Breitenthal, Rhineland-Palatinate

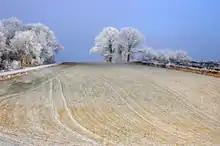
The "Jammerseiche" in soft rime

In the Thirty Years' War, the region was occupied by Spanish troops after the Catholic League's victory over the Protestant Union at the Battles of Wimpfen and Höchst in 1620, whereafter it bore a heavy burden as Spain's unwilling host. No documents about Breitenthal from this time are known, but according to oral history, a number of people from both Breitenthal and Niederhosenbach who had tried to flee were surrounded by Spanish (Brabantish) soldiers in the area of the "Jammerseiche" ("Moaning Oak") on the boundary between these two municipalities and horribly killed.